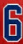
Number: 6